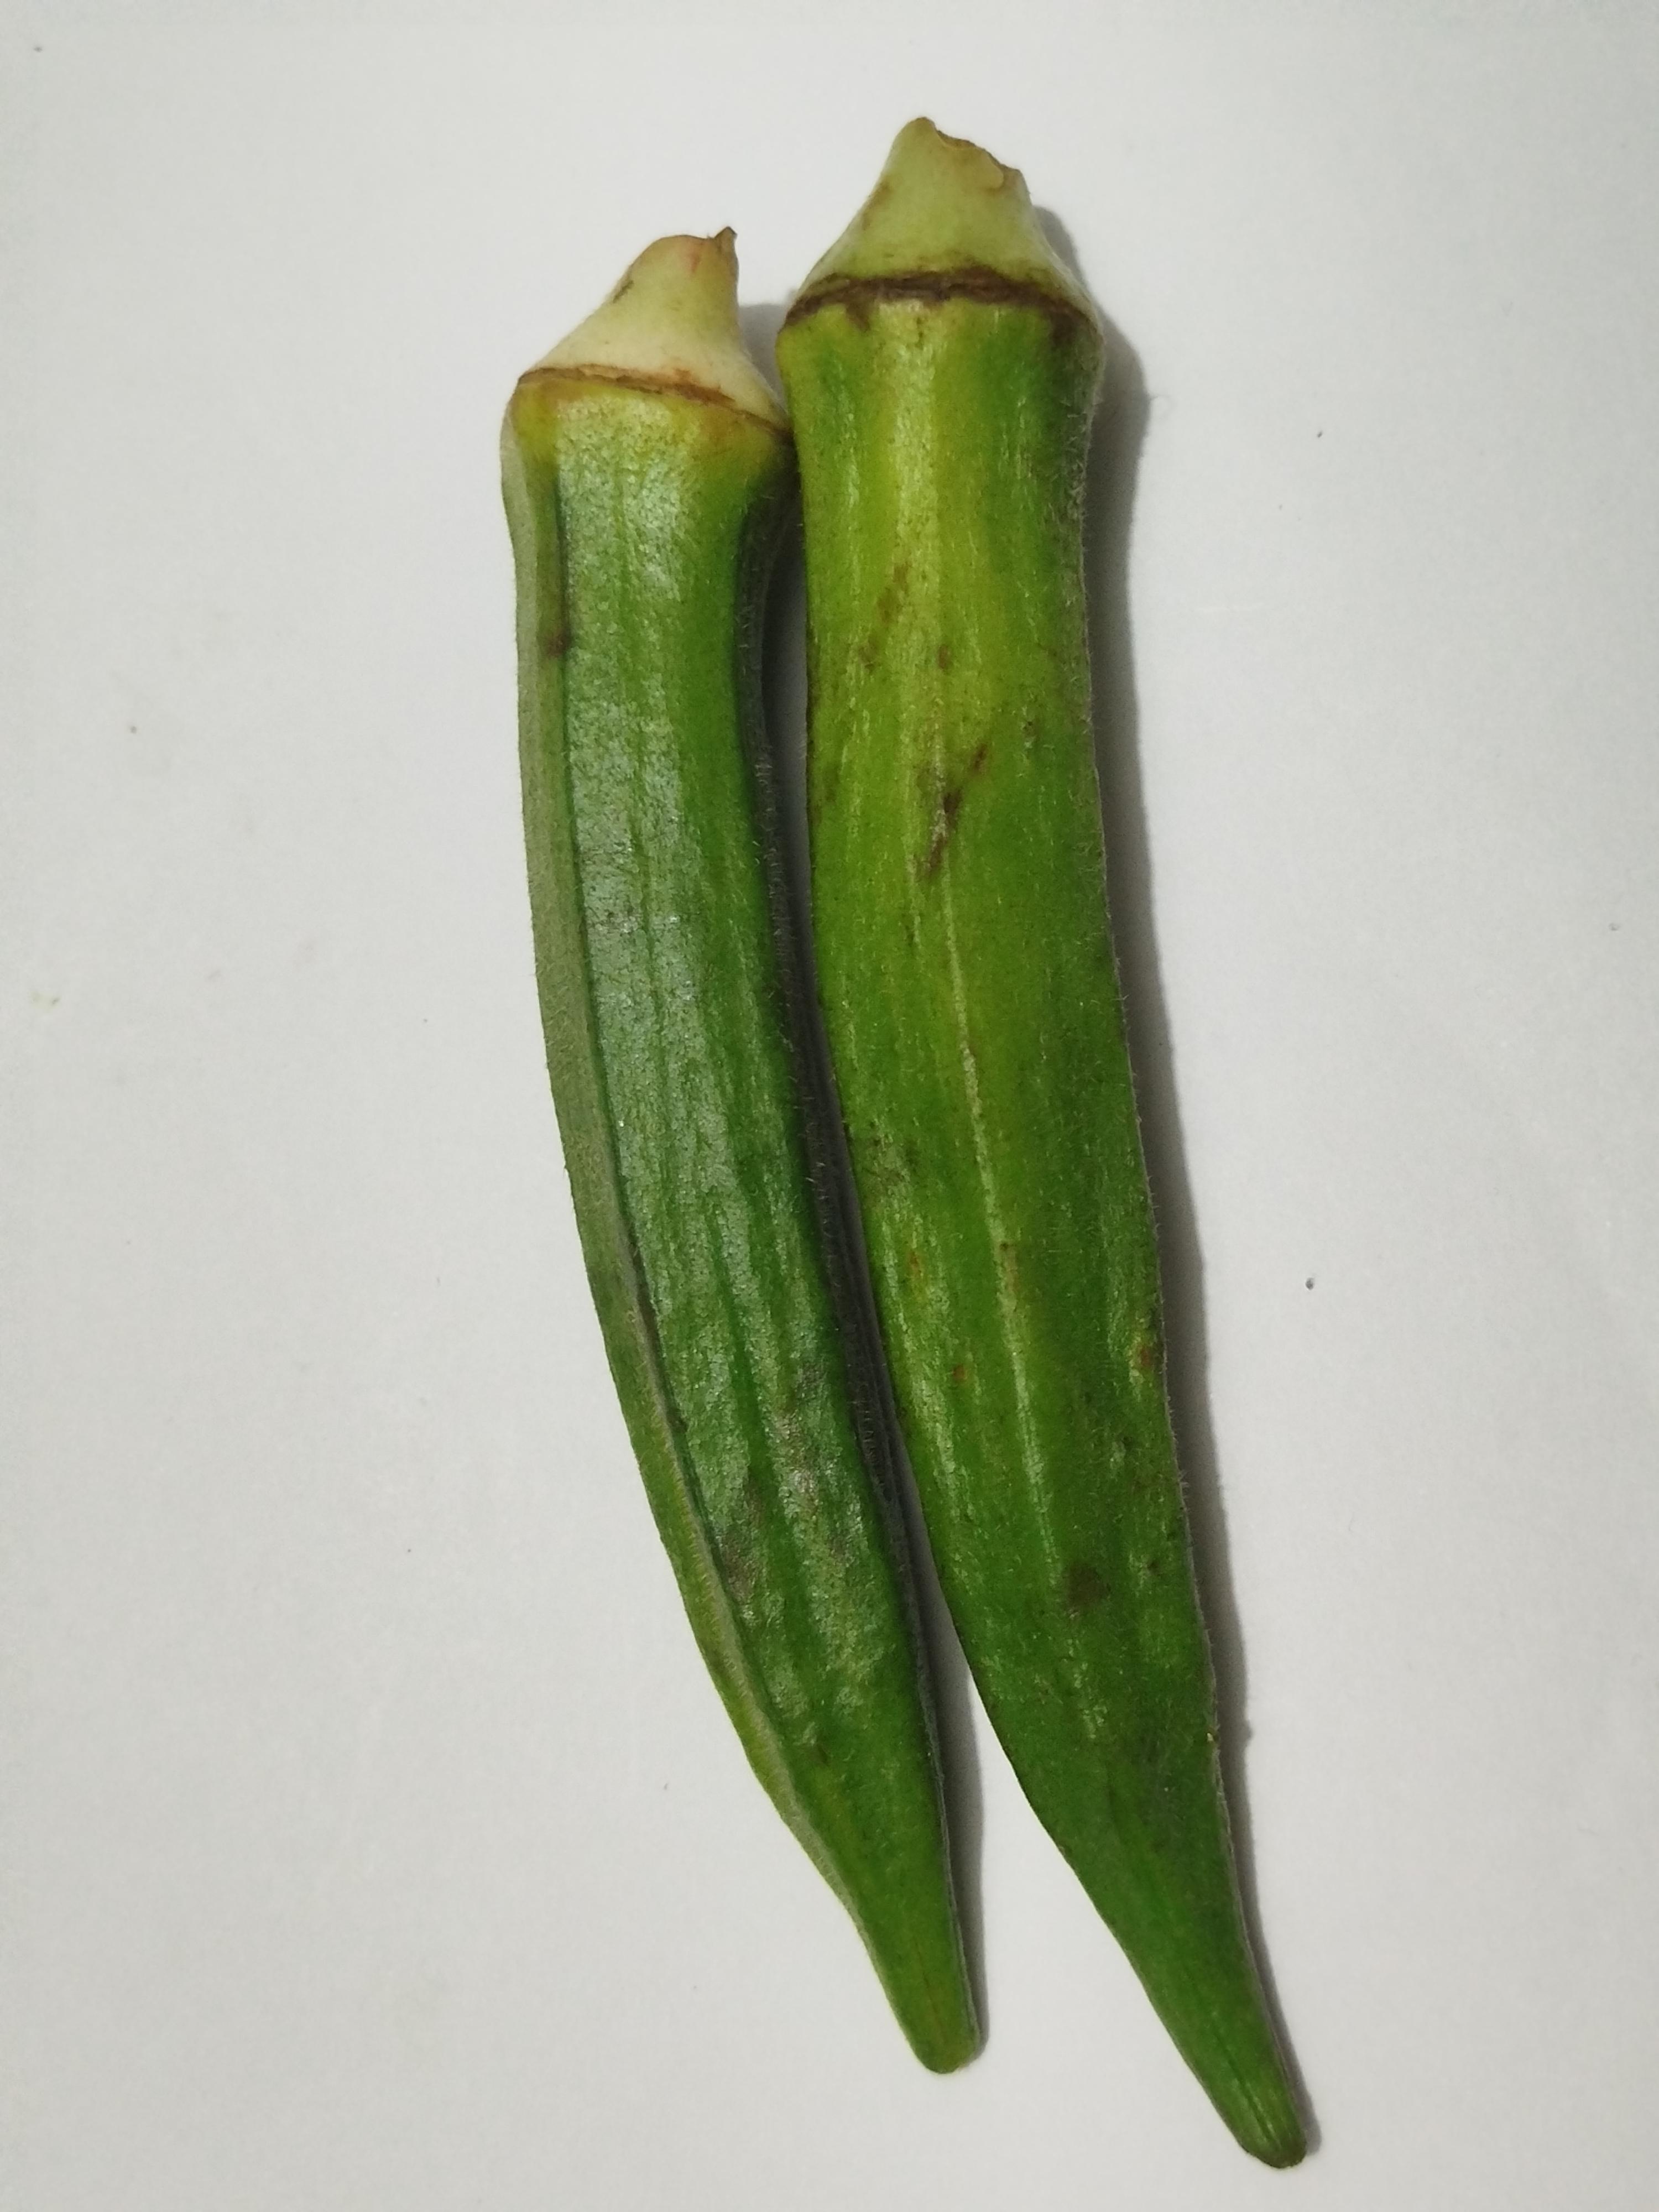
Label: Ladies finger